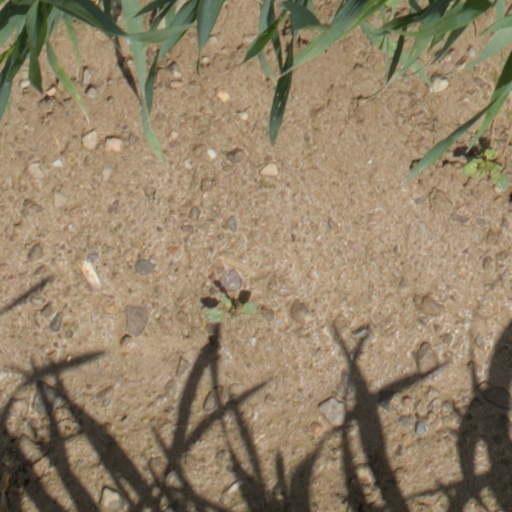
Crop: wheat